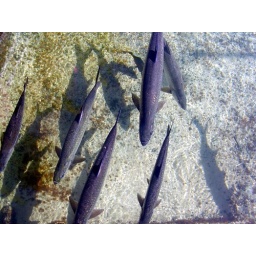
Large fish in clear water